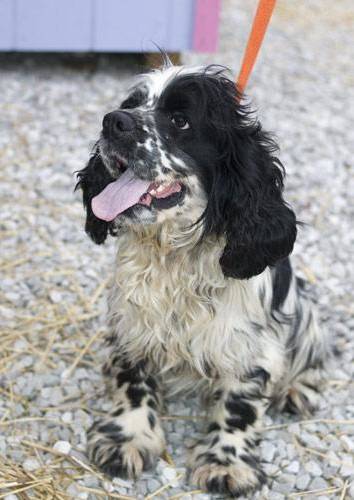
Label: dog